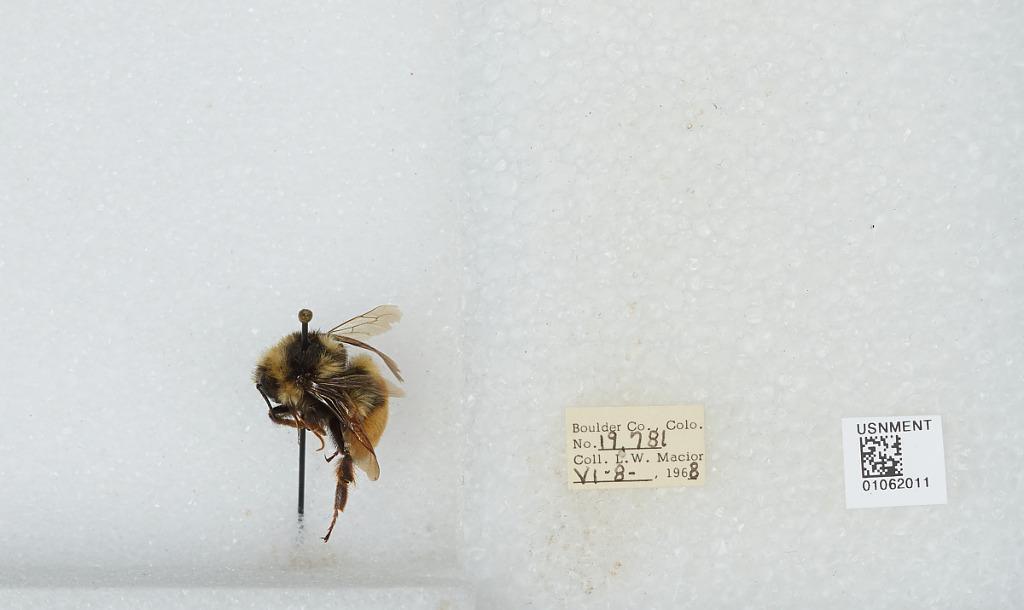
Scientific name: Bombus (Pyrobombus) bifarius Cresson
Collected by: L. Macior
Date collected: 1968-6-8
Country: United States
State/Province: Colorado
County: Boulder
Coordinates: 40.09, -105.36